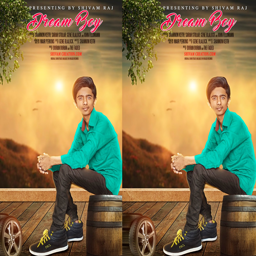
in this video tutorial i will show how to make a poster in raster graphics editor software .